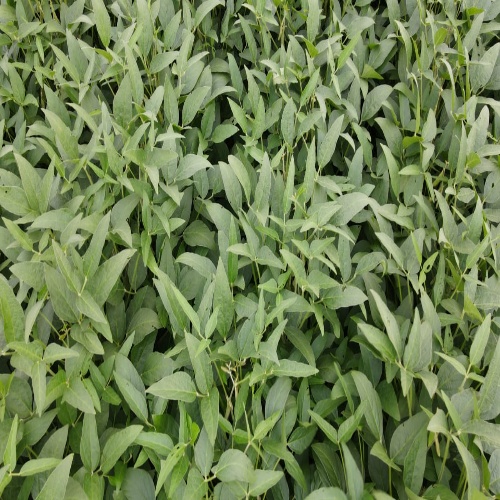
Label: Diabrotica_speciosa